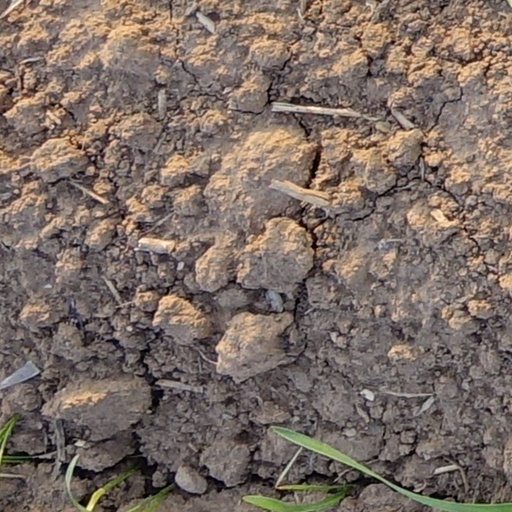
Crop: wheat